Breviary

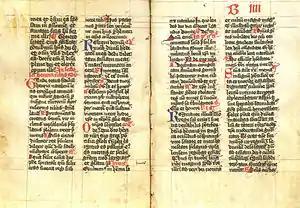

A breviary is a liturgical book used in Christianity for praying the canonical hours, usually recited at seven fixed prayer times.